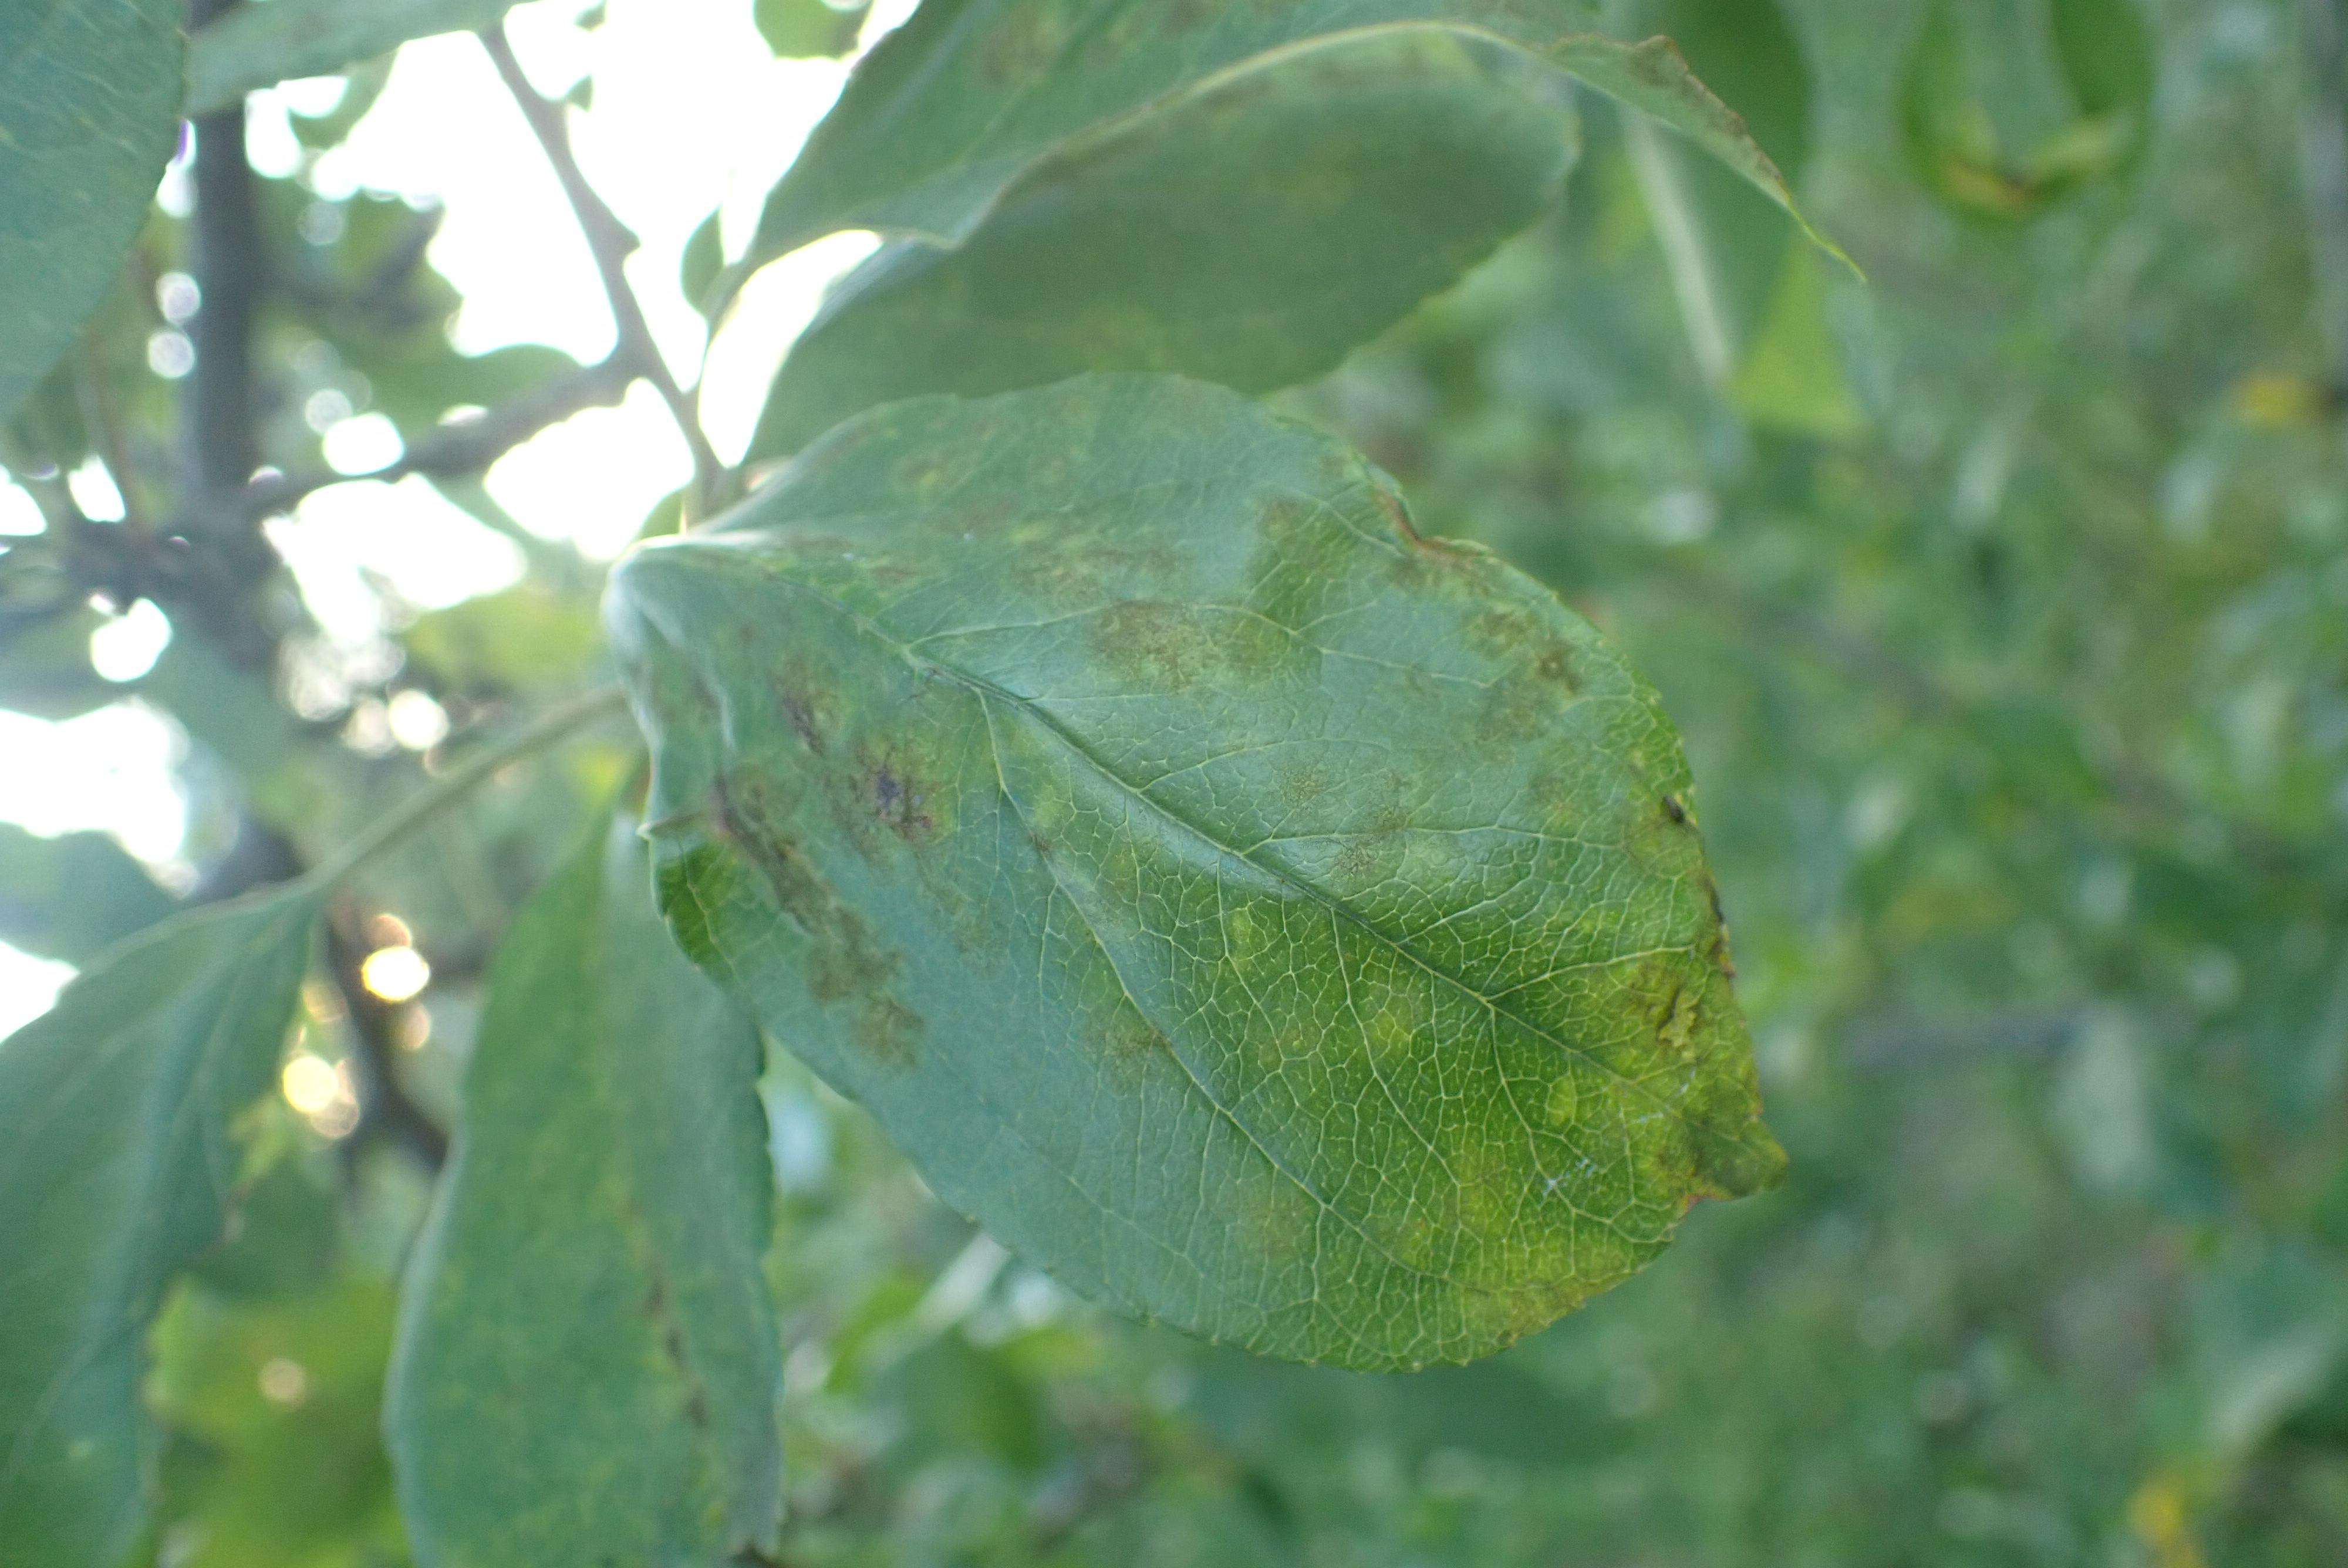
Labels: scab